Mikhail Gorbanevsky

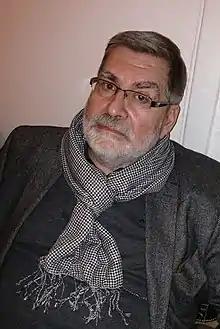
Gorbanevsky in 2015

Mikhail Viktorovich Gorbanevsky (born 21 May 1953, Chelyabinsk) is a Soviet and Russian linguist. His studies include general and Russian onomastics, toponymy and lexicology, forensic linguistic expertise, Slavic studies and speech culture, Russian language in computer technologies. He earned his Doctor of Philology in 1994. He became a Professor of the Department of General and Russian Linguistics of Peoples' Friendship University of Russia in 1996.